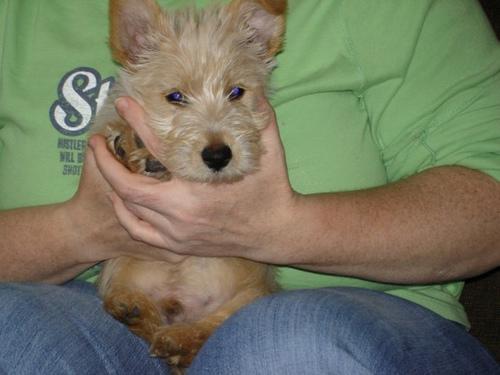
Breed: scottish terrier